NGC 720

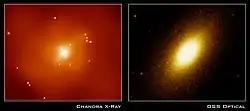
NGC 720 by Chandra X-ray Observatory (left) and DSS (right)

NGC 720 is an elliptical galaxy located in the constellation Cetus. It is located at a distance of circa 80 million light years from Earth, which, given its apparent dimensions, means that NGC 720 is about 110,000 light years across. It was discovered by William Herschel on October 3, 1785. The galaxy is included in the Herschel 400 Catalogue. It lies about three and a half degrees south and slightly east from zeta Ceti.